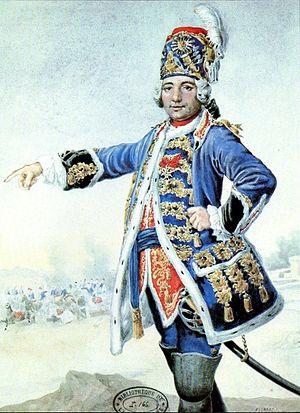
Simon Claude de Glatigny de Grassin en uniforme de colonel des arquebusiers, le tableau original est de M.Liébault et se trouve au Musée de l'Armée de Paris.
Les arquebusiers de Grassin constituent un corps de troupe français créé par l'Ordonnance royale du 1ᵉʳ janvier 1744. Il est levé par Simon Claude Grassin de Glatigny qui le commandera jusqu'en mai 1748. Le 1ᵉʳ août 1749, cette unité est supprimée et ses éléments incorporés dans les Volontaires des Flandres, régiment nouvellement créé.
Simon Claude Grassin, seigneur de Glatigny, baptisé le 16 mars 1701 à Épineau-les-Voves, décédé le 5 janvier 1776 à Saint-Cyr-la-Rivière était un homme de guerre français.